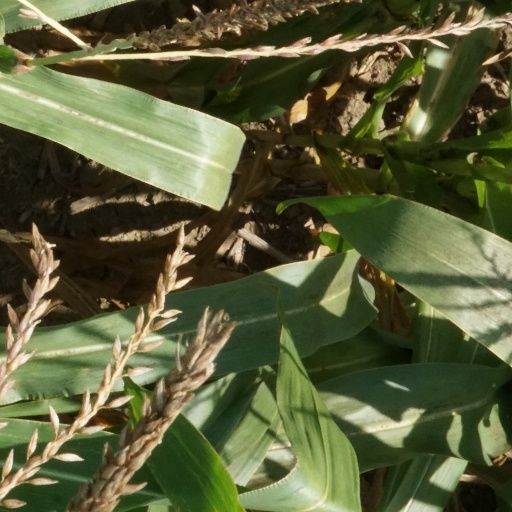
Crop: maize; corn